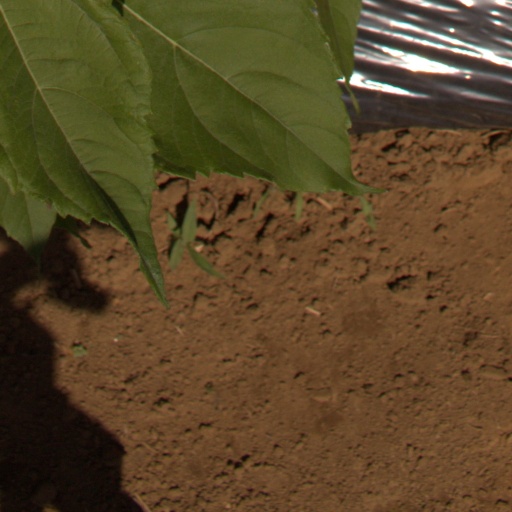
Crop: Jerusalem artichoke